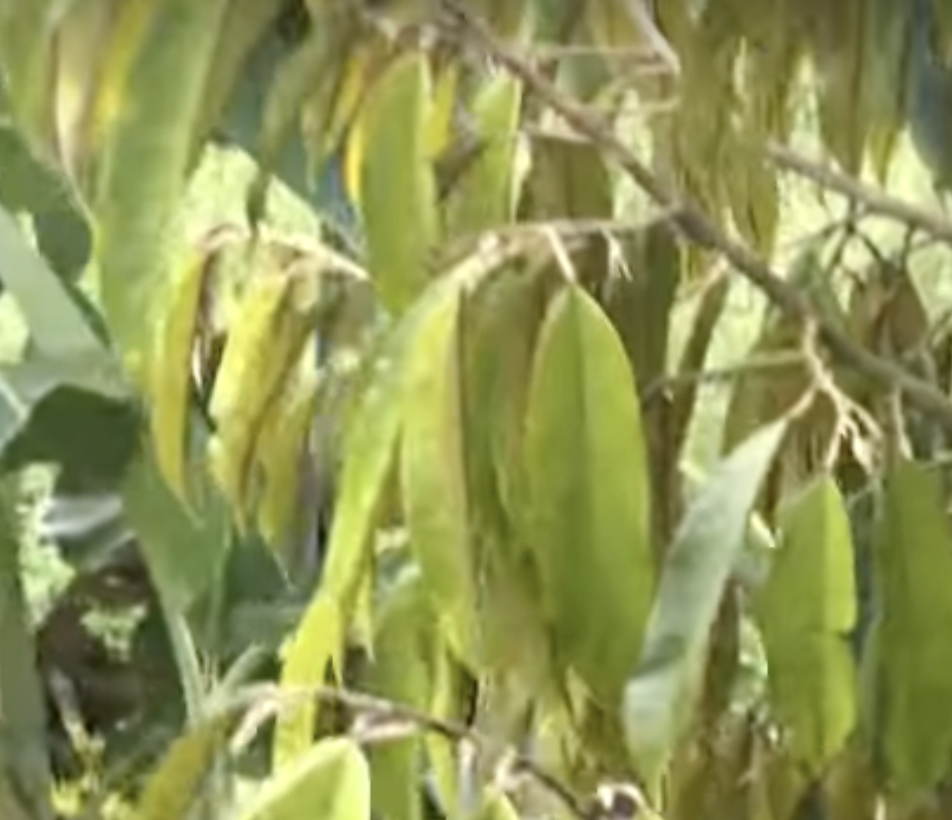
Label: yellow_leaf